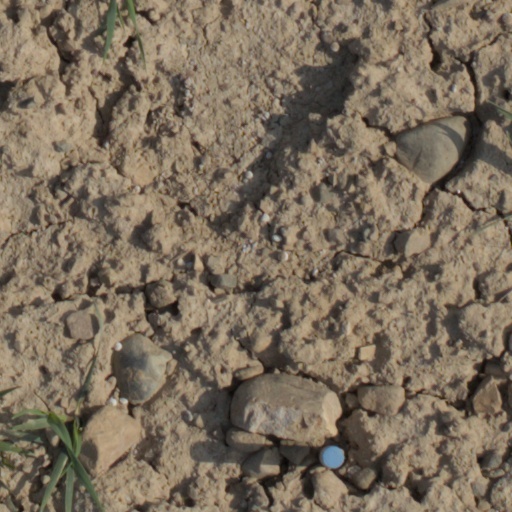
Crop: wheat